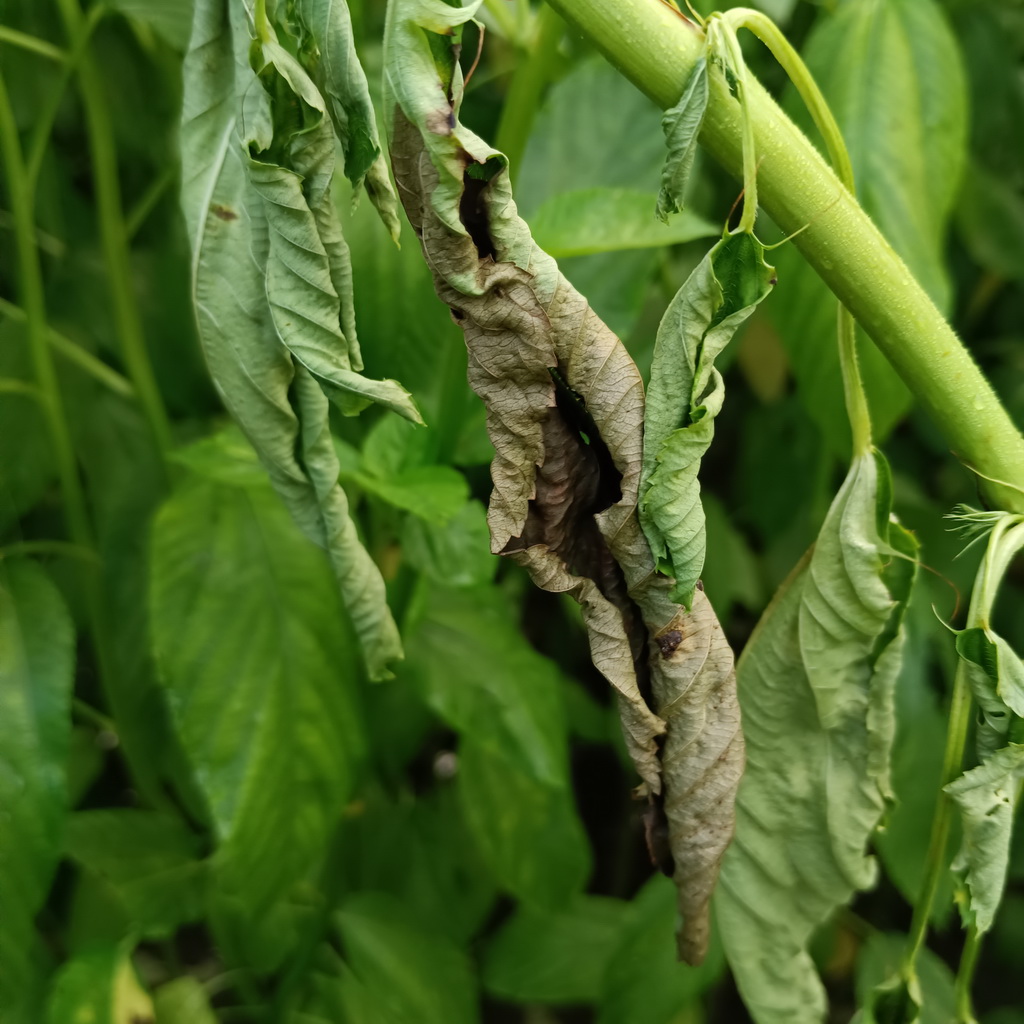
Label: Dieback